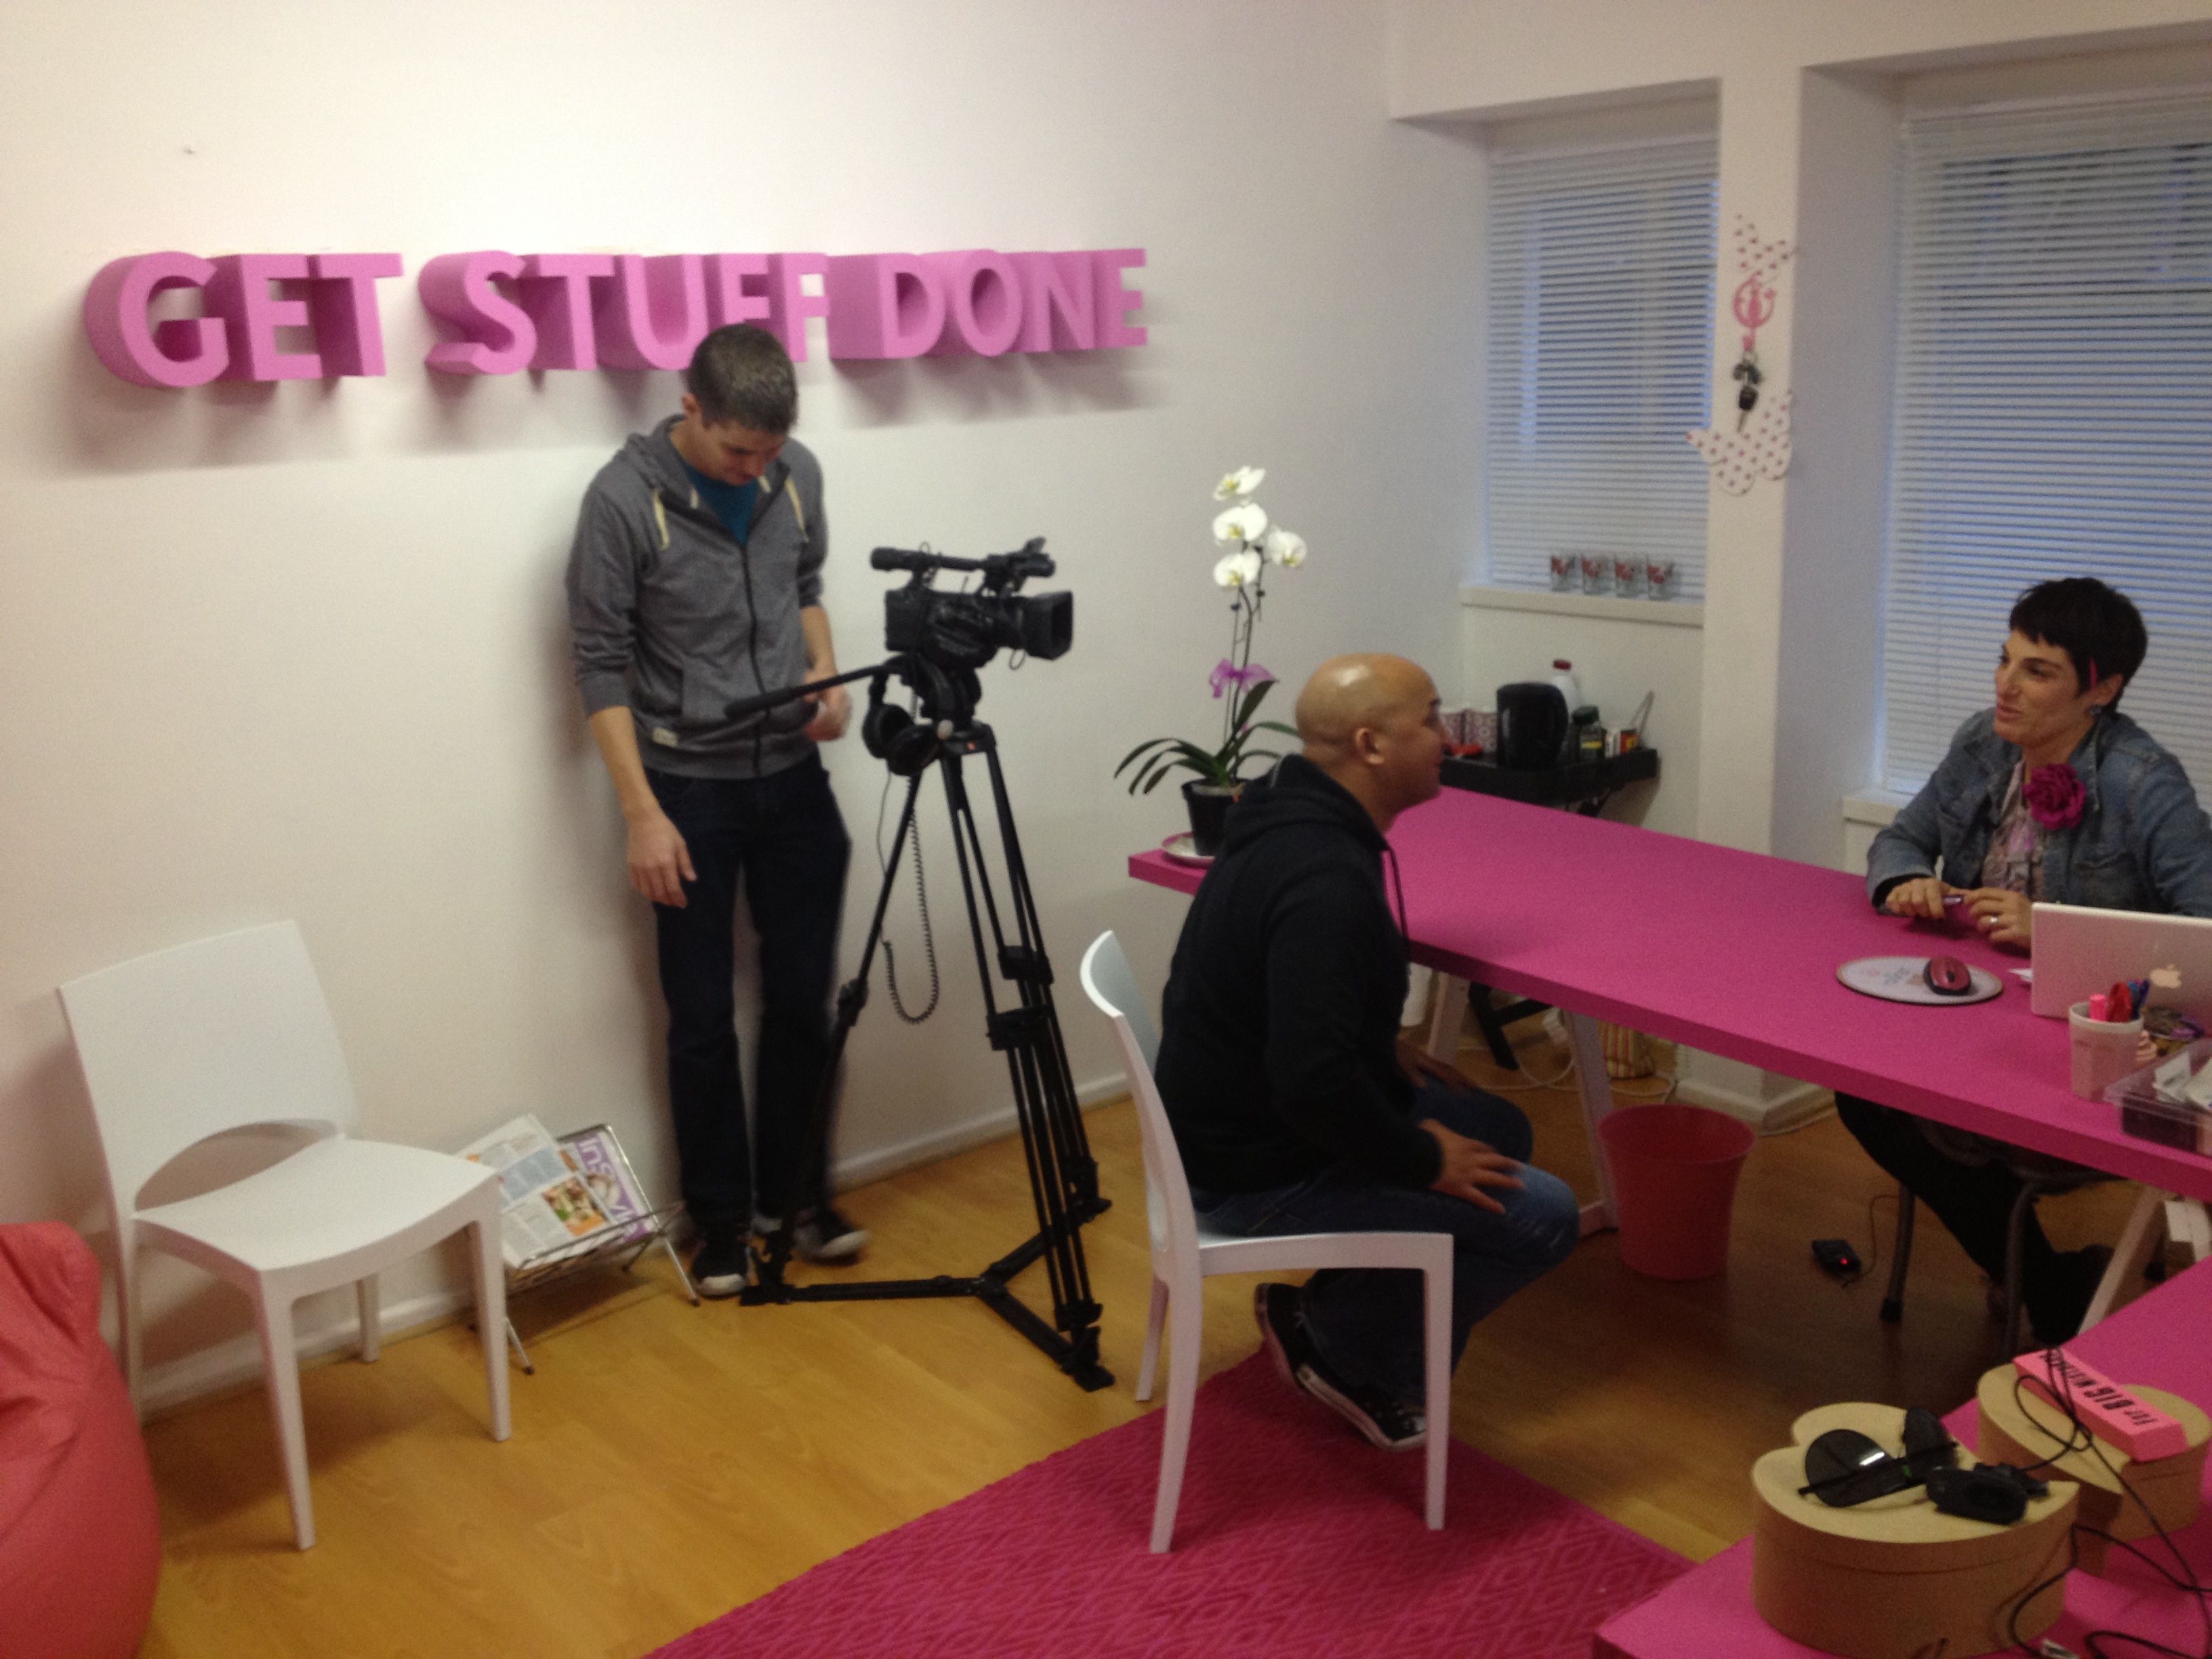
communication, room